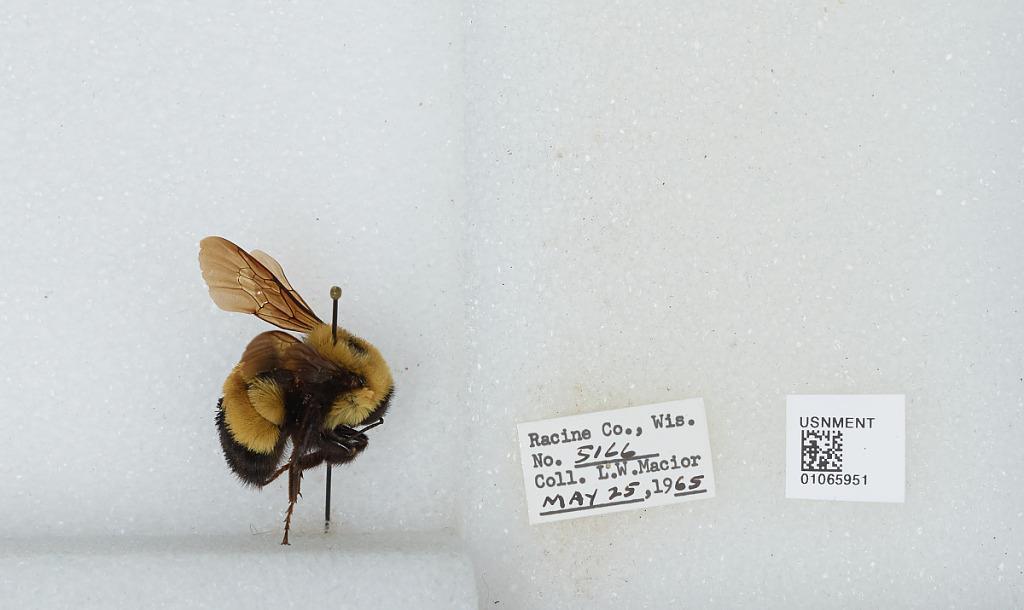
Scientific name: Bombus (Bombus) affinis Cresson
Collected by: L. Macior
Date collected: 1965-5-25
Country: United States
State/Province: Wisconsin
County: Racine
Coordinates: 42.78, -87.76